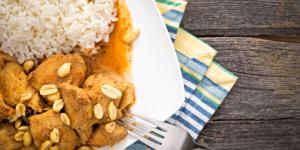
pechuga de pollo en salsa de cacahuate